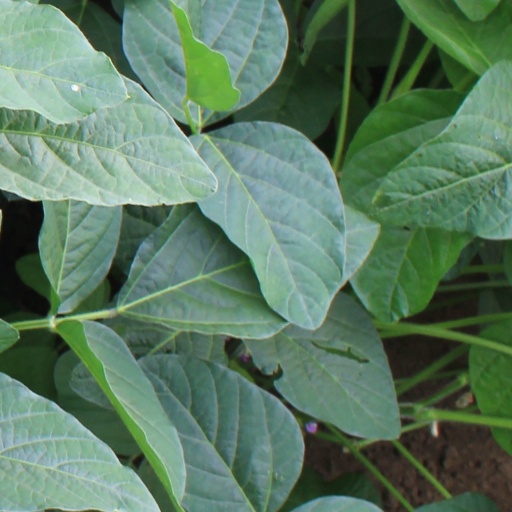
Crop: soybean